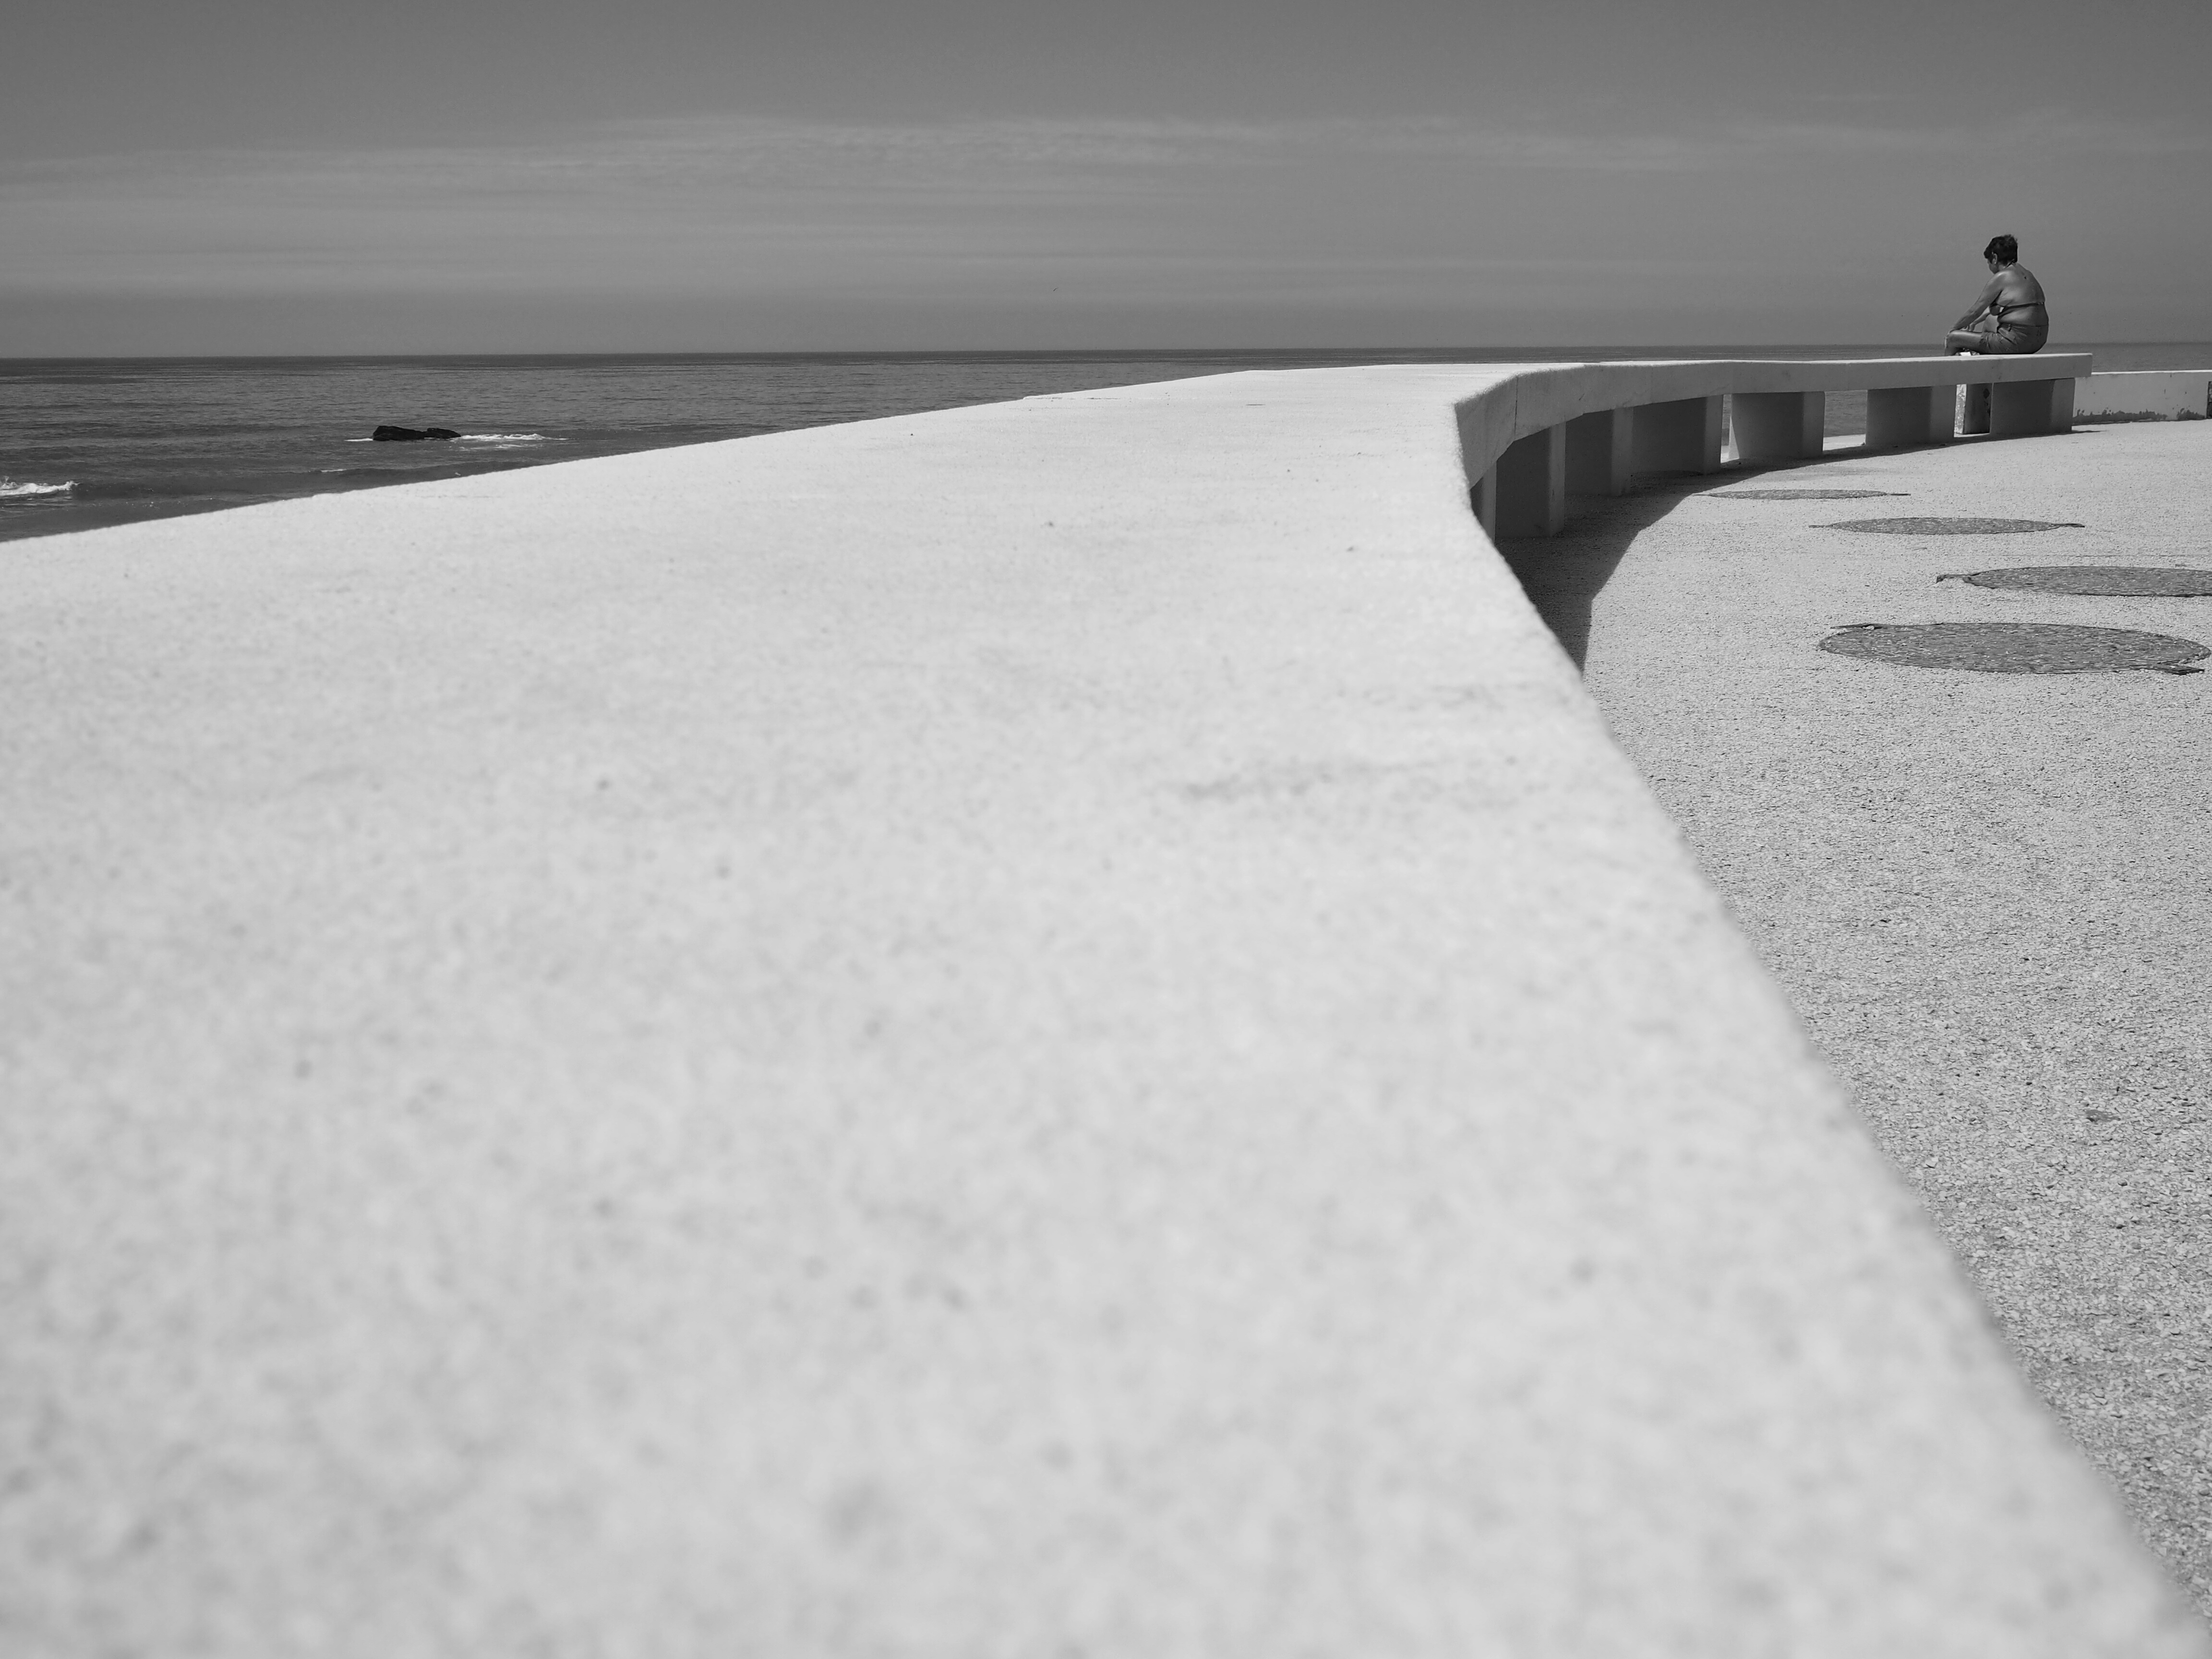
sand, snow, black and white, sun, white, street, floor, asphalt, line, weather, shadow, black, monochrome, bw, olympus, omd, shape, joolavinha, em10, beac, flooring, road surface, monochrome photography